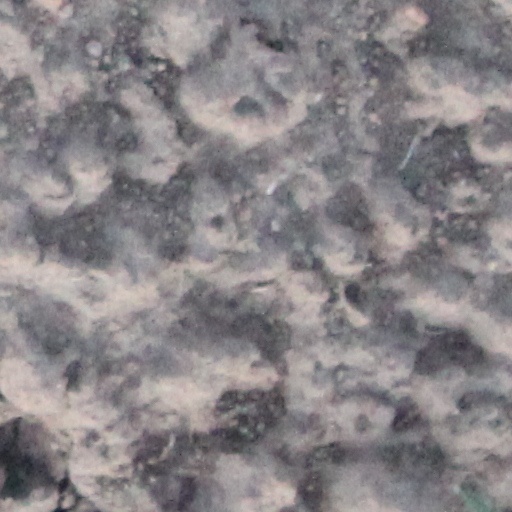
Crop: wheat